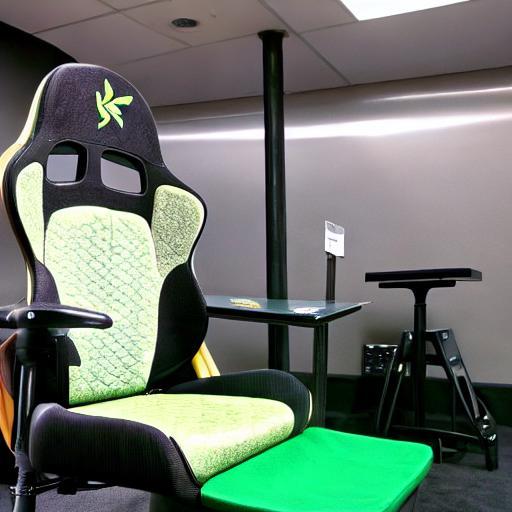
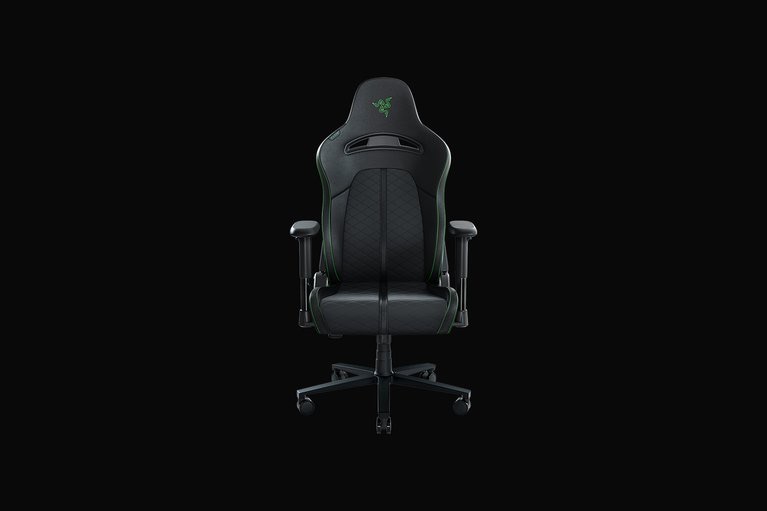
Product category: items_chair
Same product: no